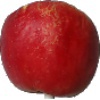
Label: red_yellow_apple